Prince's Club

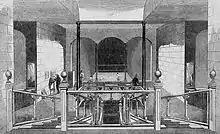
The Old Prince's Club in 1857 with view of a rackets court

Since the second half of the 1870s areas of the club's ground were gradually repurposed for building activities, enabled by 'The Cadogan and Hans Place Improvement Act of 1874'. A road was built on the southern part of the ground in the winter of 1876–1877. Part of the northern ground at Hans Road was lost in 1877 and the two lawn tennis courts had to be relocated. In the winter of 1877–1878 additional parts of the ground were used for building projects. In the summer of 1886 only the main rackets court and one of the tennis courts were left, and when its lease expired and its last buildings were demolished in the fall of 1886 the club closed in 1887.